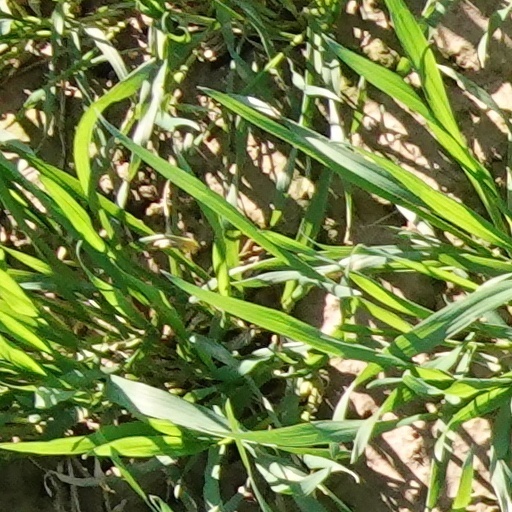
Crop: wheat